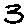
Label: 3